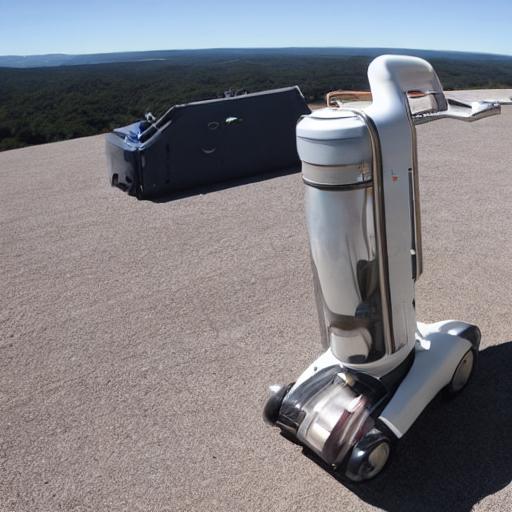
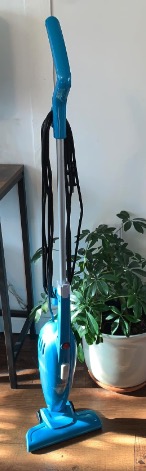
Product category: items_vacuum
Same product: no